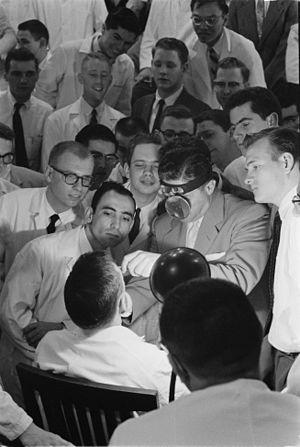
L'université George-Washington est une université privée située à Washington. Fondée le 9 février 1821 sous le nom de « Columbian College » sur un terrain donné par George Washington, elle est aujourd'hui une des plus anciennes universités des États-Unis. Son campus, dans le quartier historique de Foggy Bottom, est situé à quelques rues de la Maison-Blanche et du National Mall.